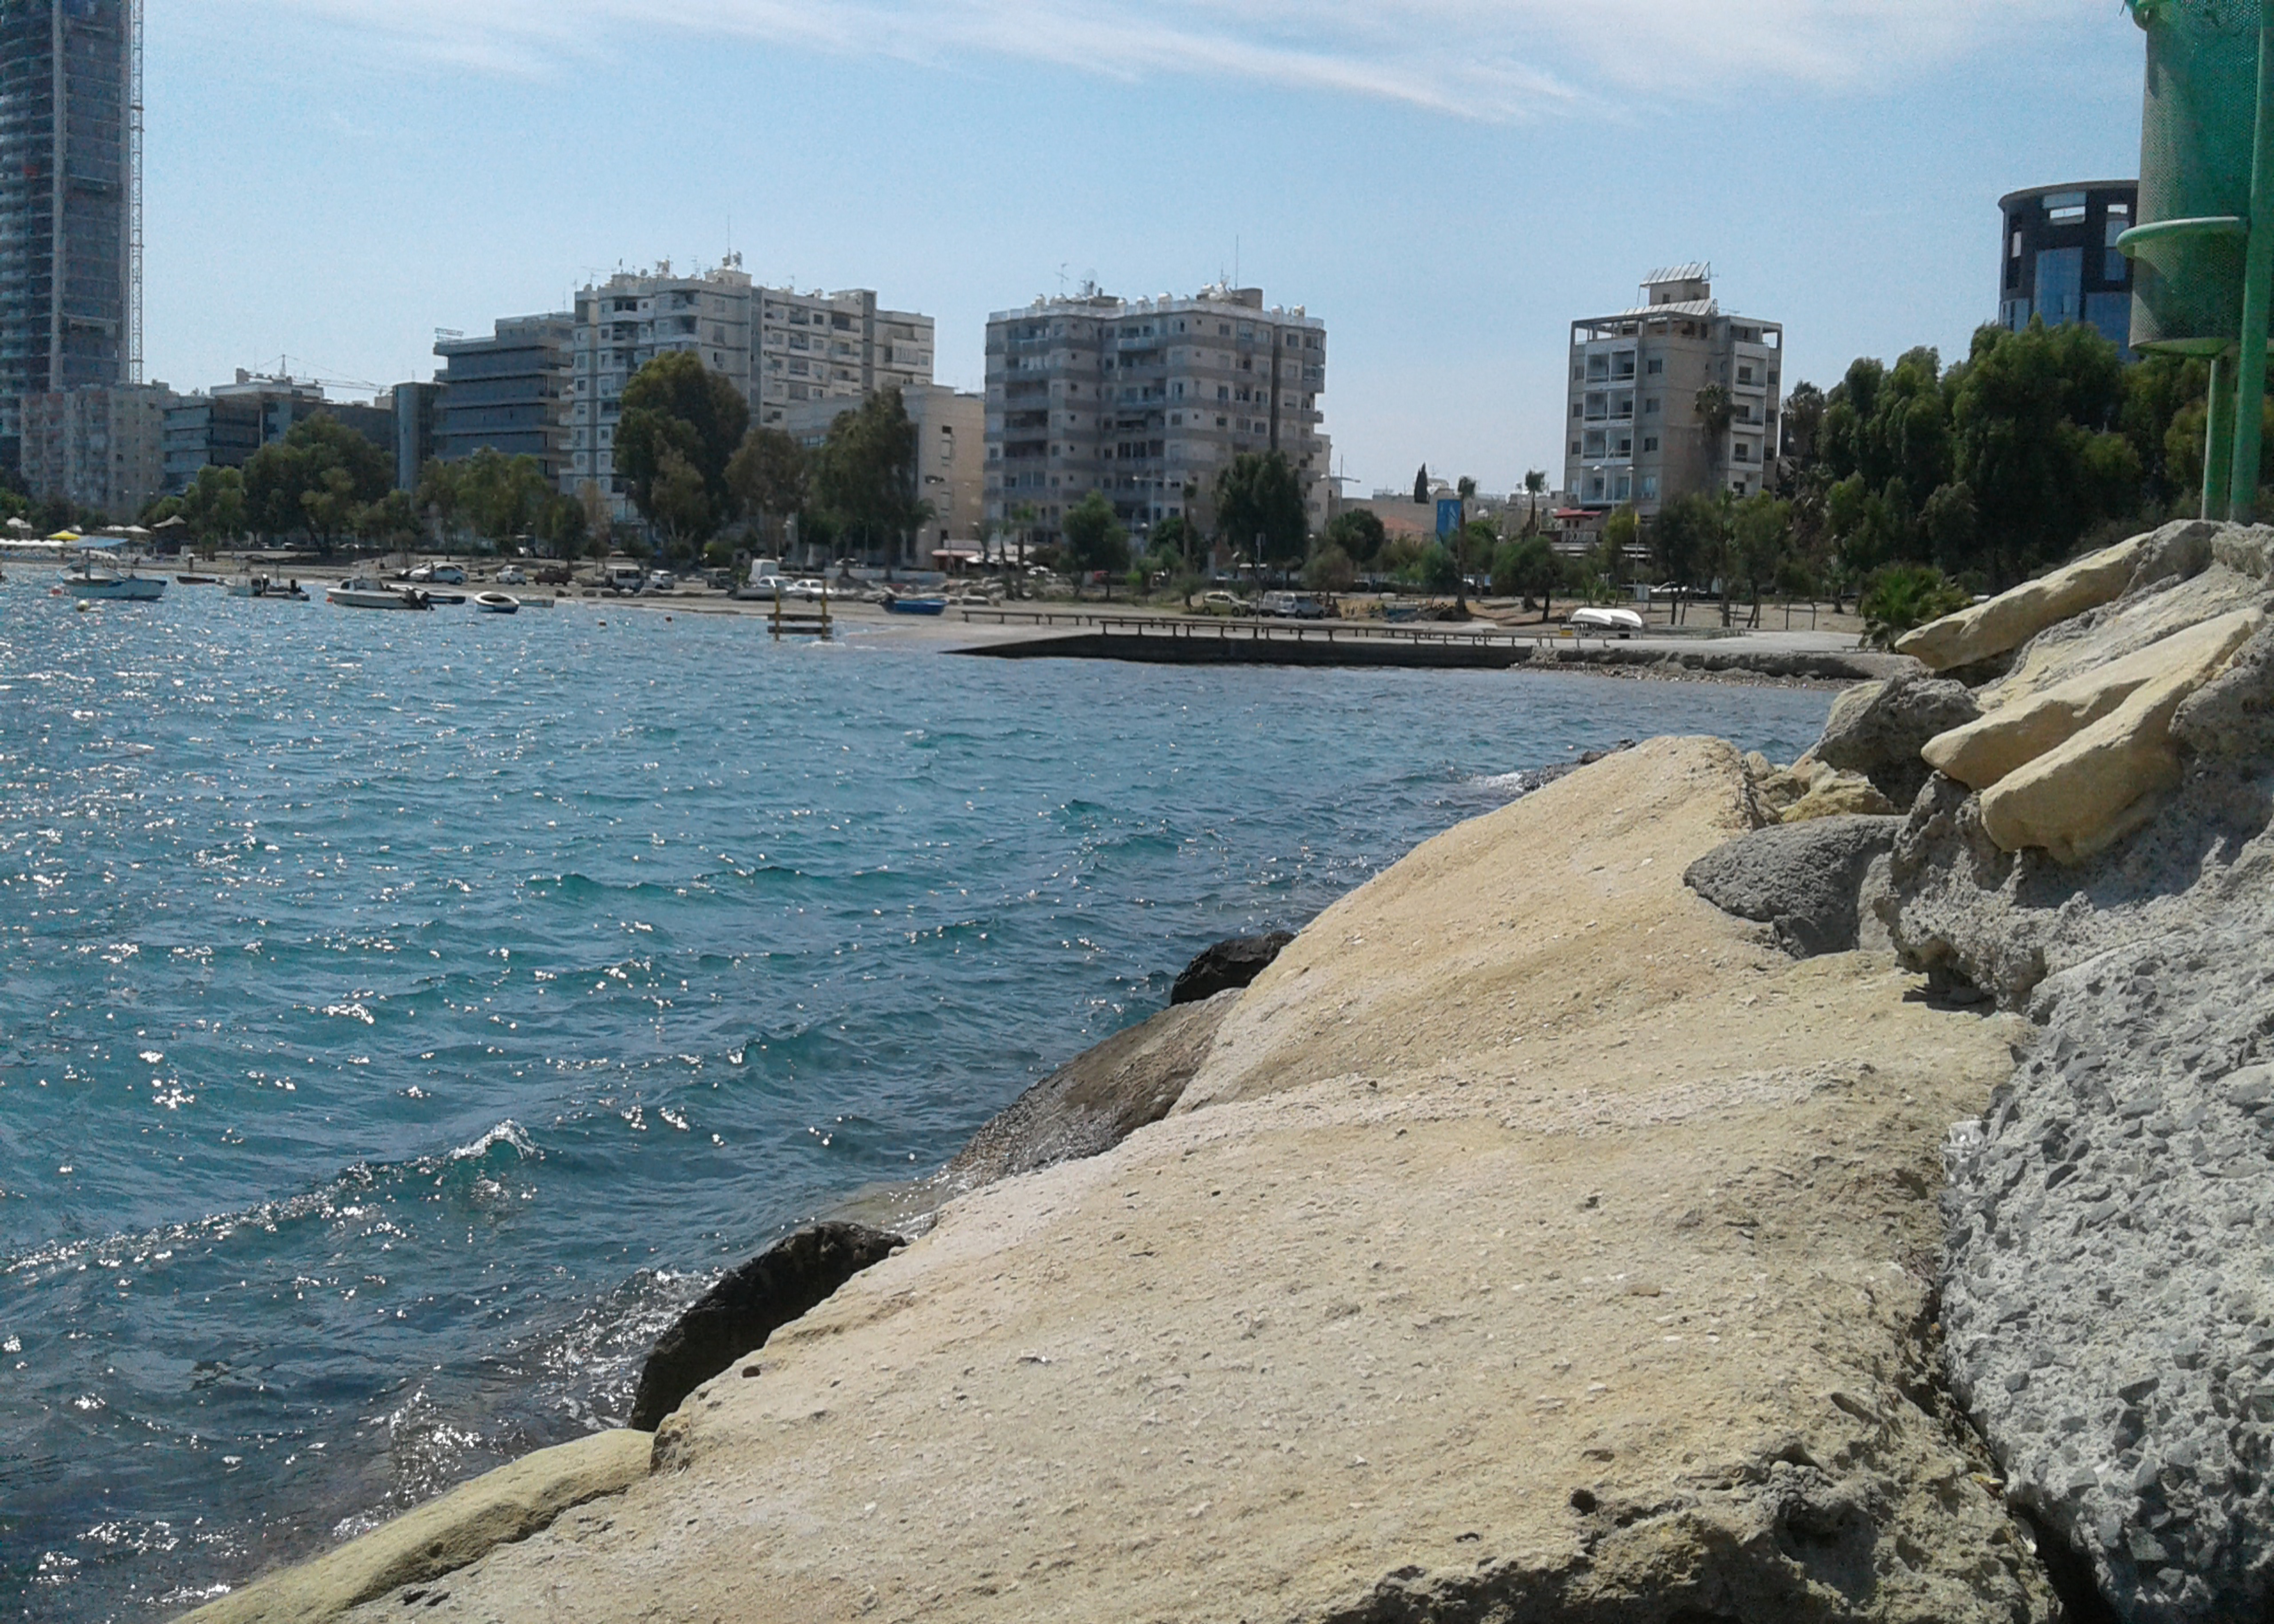
sky, sea, rocks, water, beach, buildings, blue, building, cloud, water resources, azure, natural environment, coastal and oceanic landforms, watercourse, lake, body of water, bank, plant, tree, waterway, skyscraper, summer, city, horizon, shore, tower block, coast, condominium, landscape, bedrock, cityscape, wilderness, leisure, wind wave, channel, tourism, ocean, vacation, bay, reservoir, resort town, rock, travel, headland, inlet, wave, reflection, apartment, skyline, promontory, river